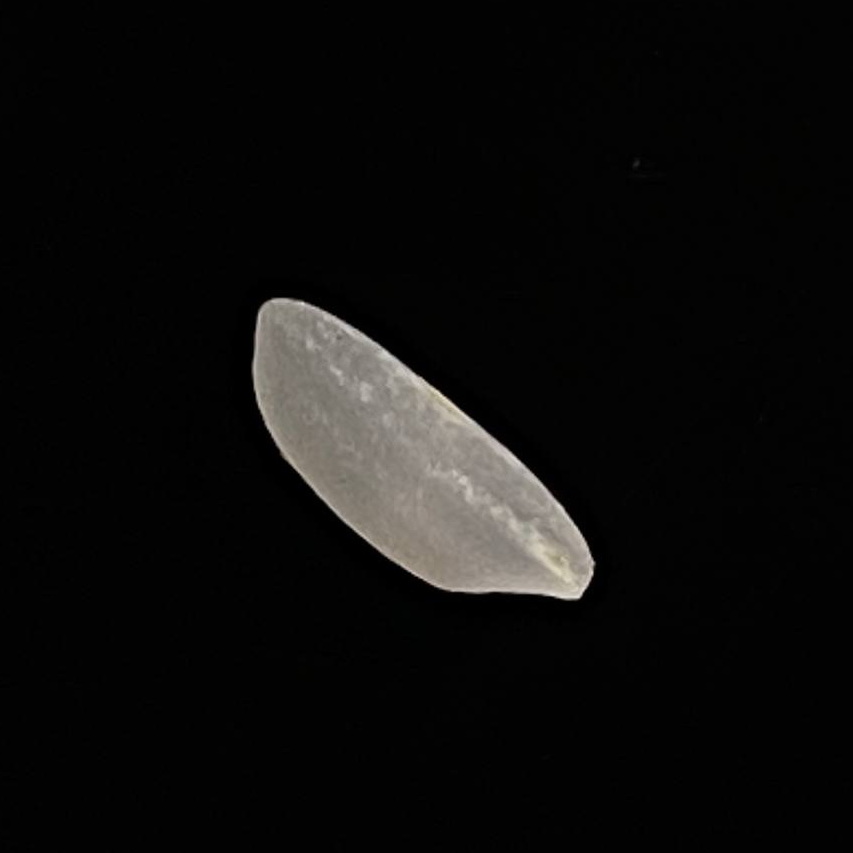
Rice variety: Katari_Polao